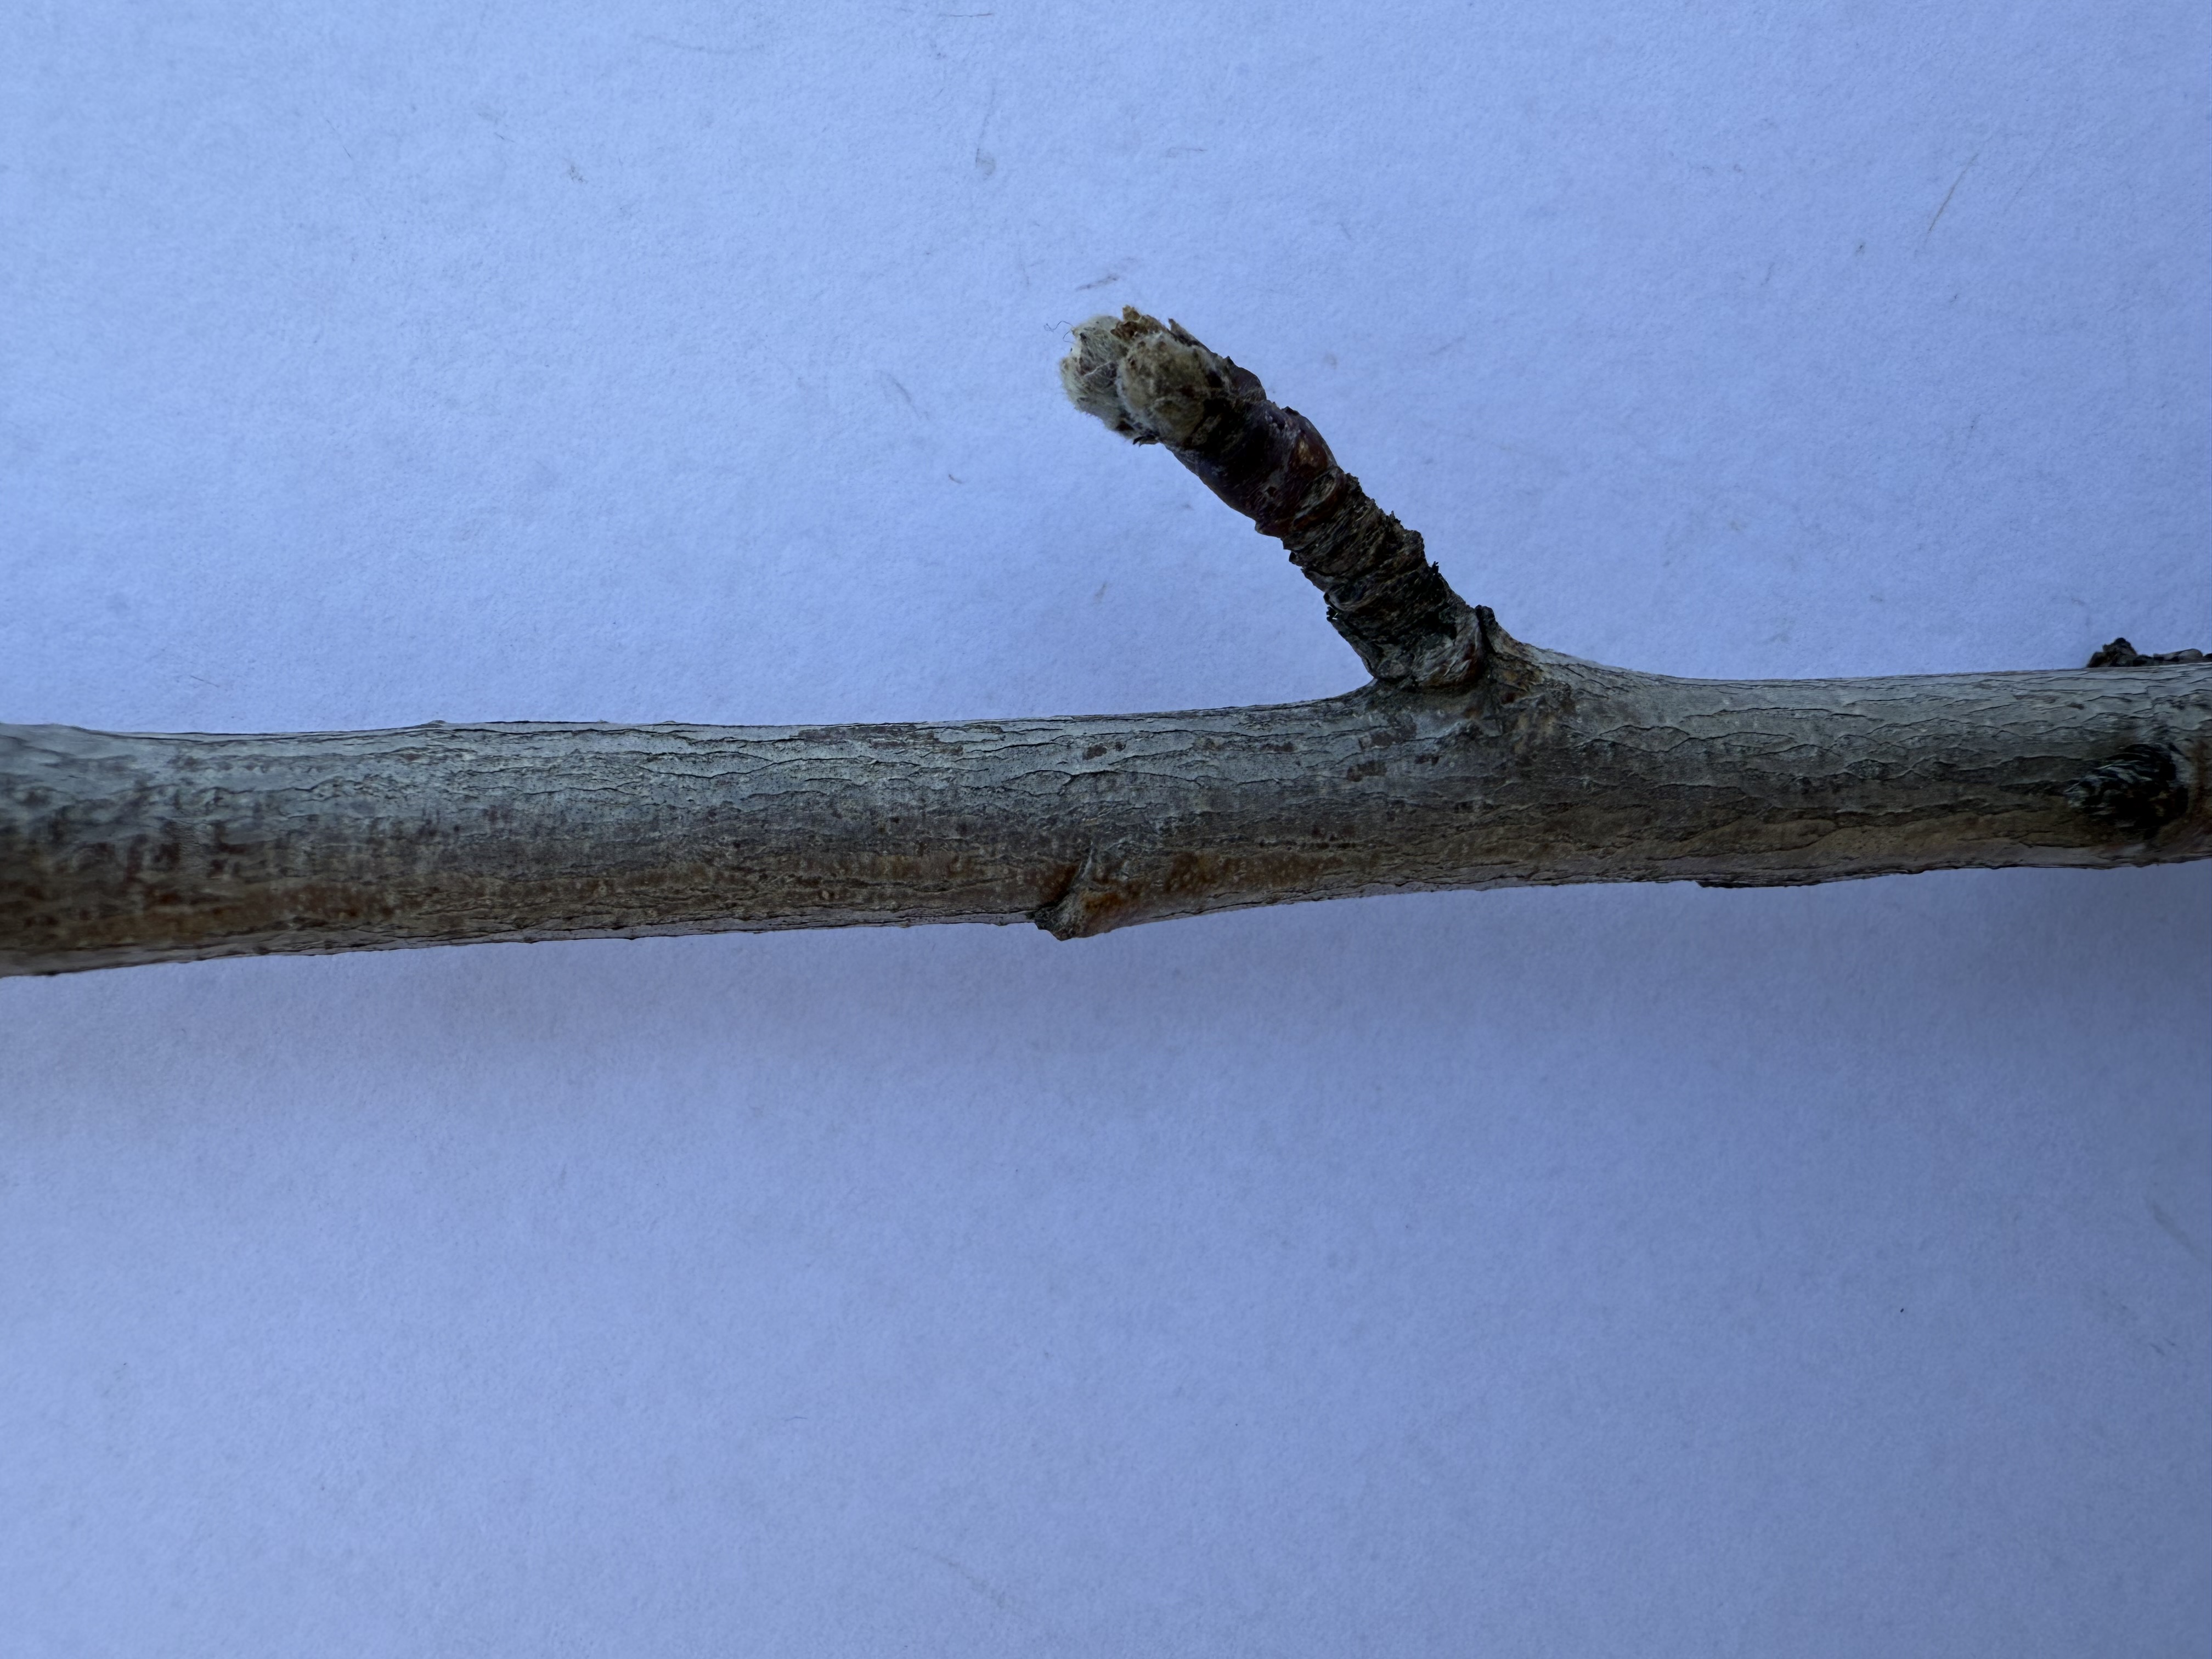
Variety: Red Haven Peach